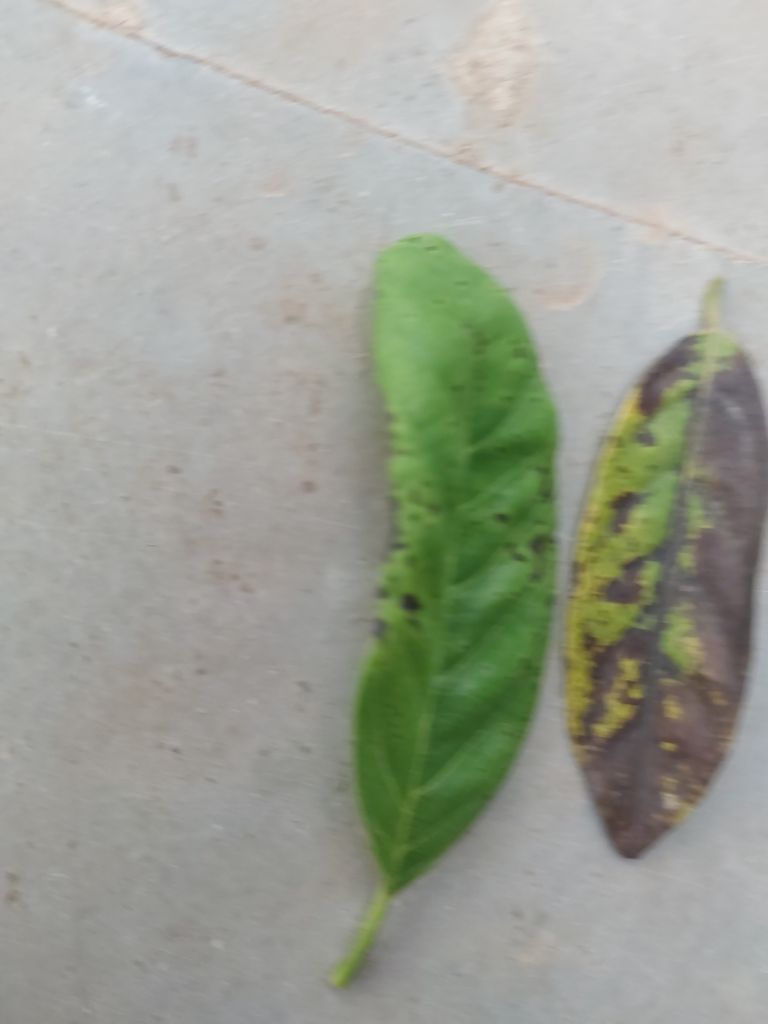
Disease label: Leaf spot on Leaves